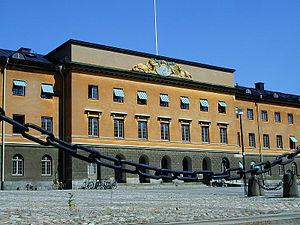
La Direction nationale du patrimoine de Suède est une agence publique de Suède sous la direction du ministère de la Culture. Elle est responsable de la gestion et de la protection des sites et monuments historiques du pays. Jusqu'en 2015 elle était aussi responsable des opérations archéologiques du pays.